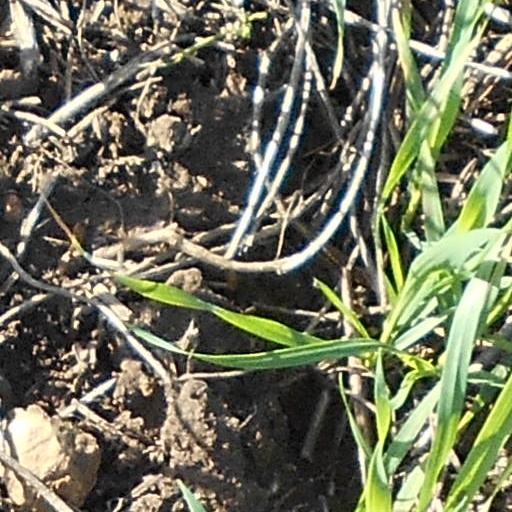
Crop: wheat